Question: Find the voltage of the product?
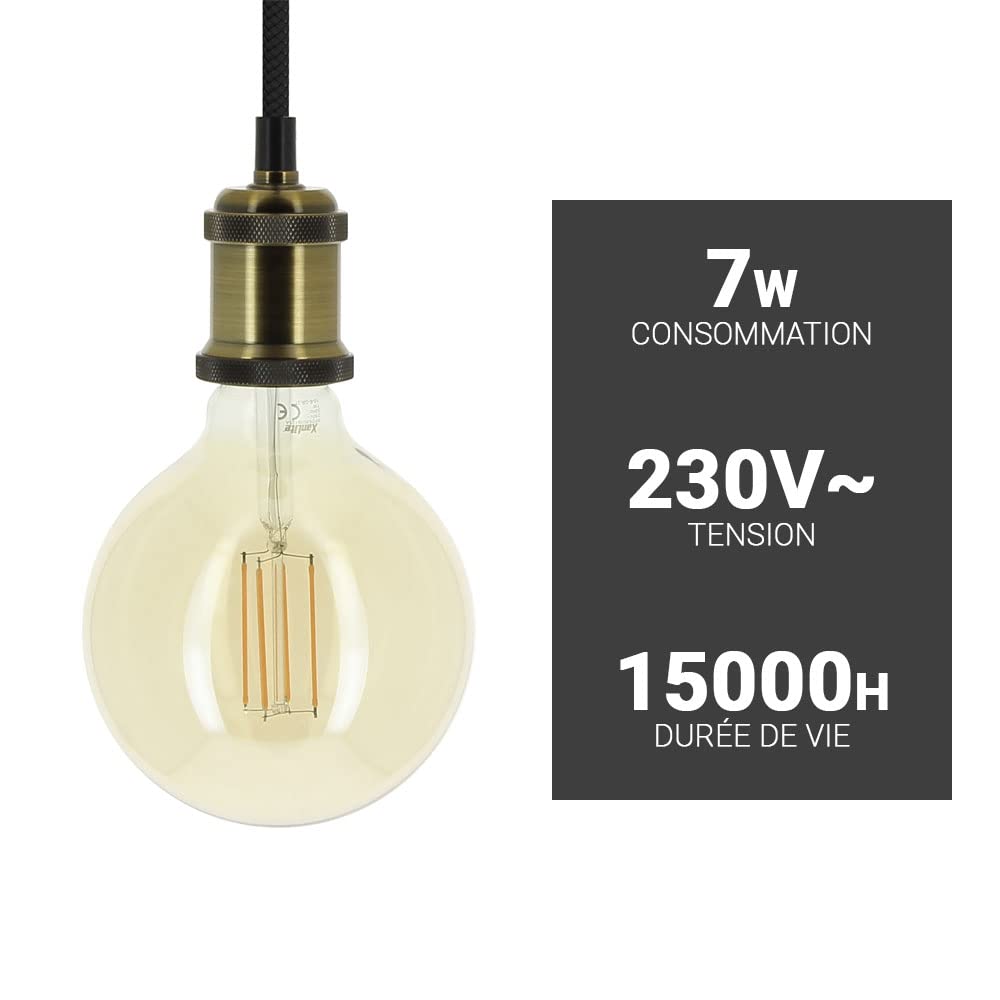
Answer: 230.0 volt